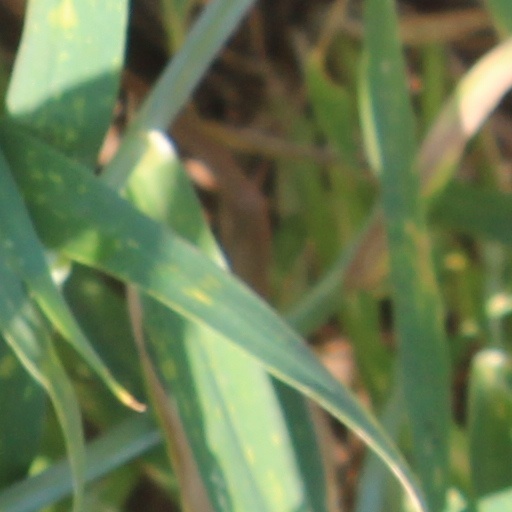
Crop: wheat